Premunition

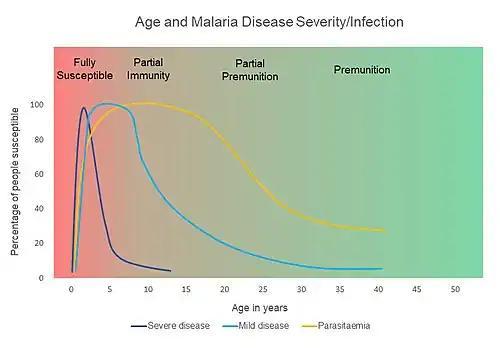
Graph depicting premunition in malaria. Adapted from

Premunition, also known as infection-immunity, is a host response that protects against high numbers of parasite and illness without eliminating the infection. This type of immunity is relatively rapid, progressively acquired, short-lived, and partially effective. For malaria, premunition is maintained by repeated antigen exposure from infective bites. Thus, if an individual departs from an endemic area, he or she may lose premunition and become susceptible to malaria.